St. John's Episcopal Church (Toledo, Oregon)

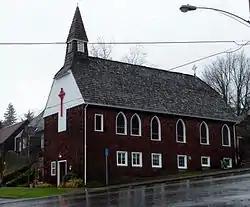
St. John's Episcopal Church in 2012

St. John's Episcopal Church is a church and historic church building located in Toledo, Oregon, United States.